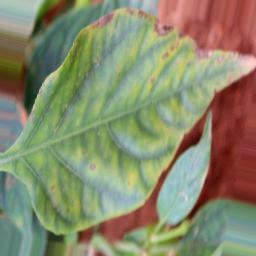
Label: nutritional